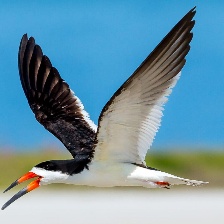
Species: BLACK SKIMMER
Scientific name: RYNCHOPS NIGER